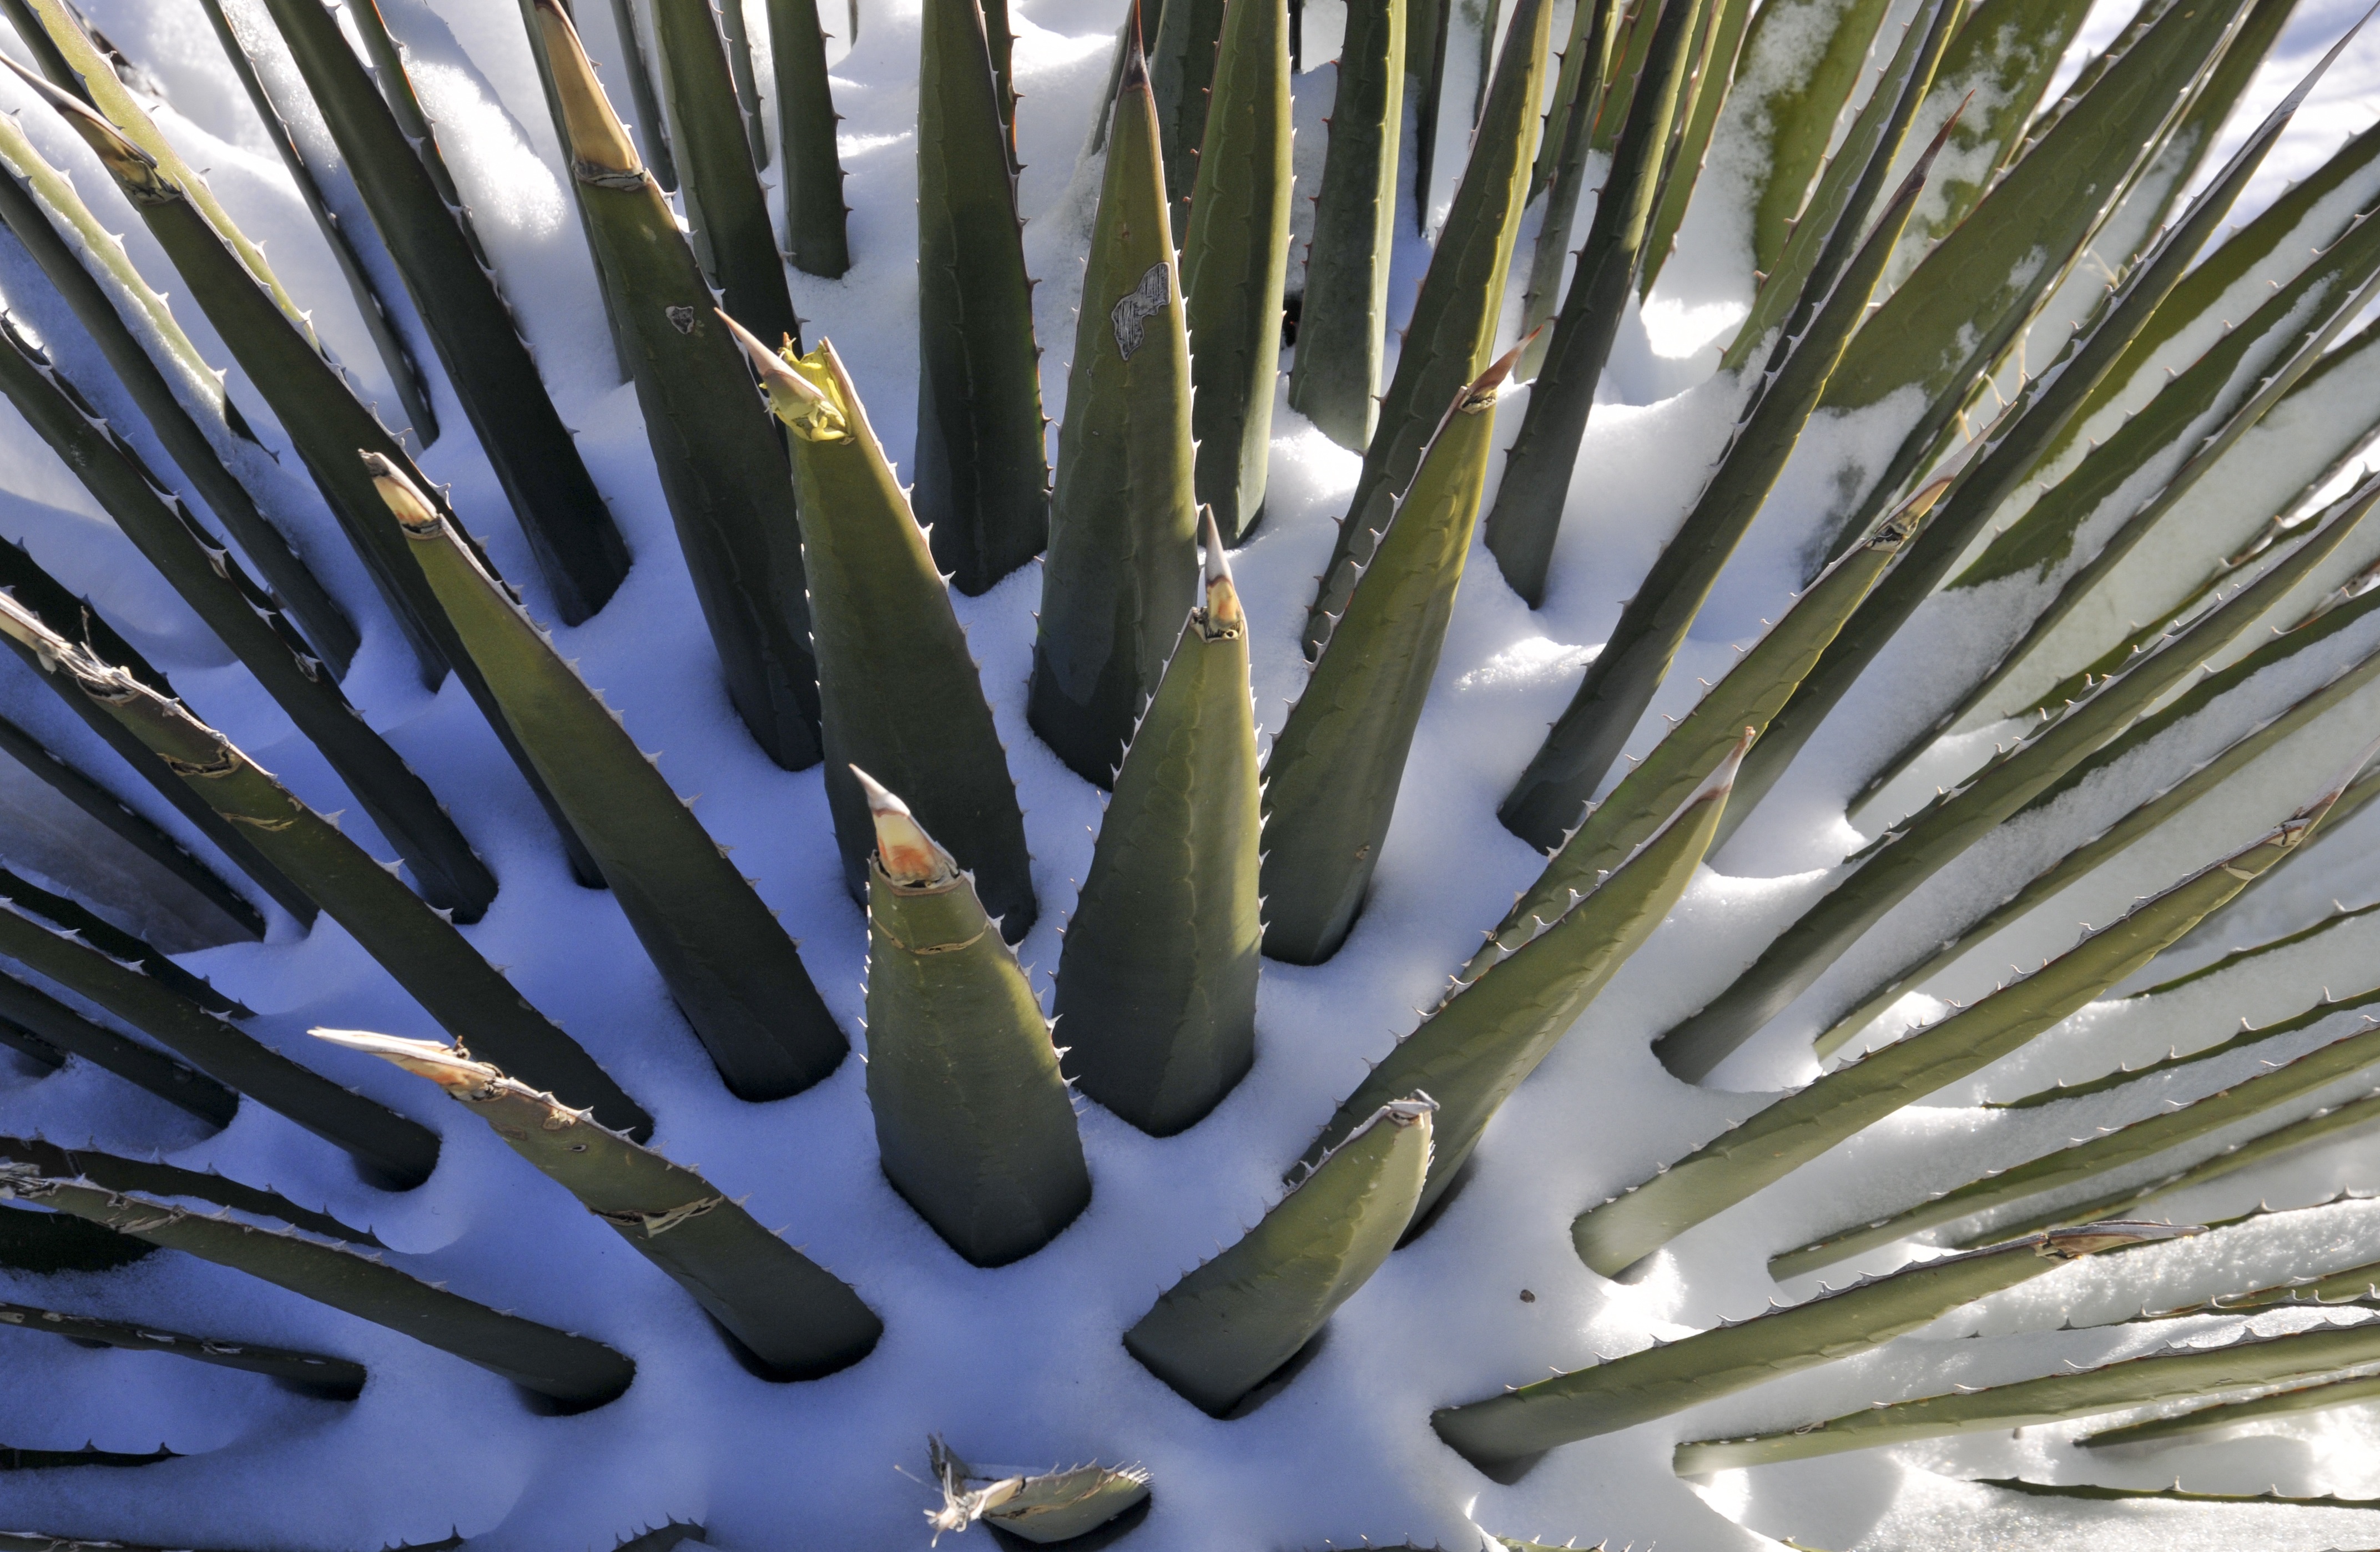
tree, nature, grass, branch, snow, cold, winter, plant, white, leaf, flower, green, botany, flora, twig, aloe, agave, flowering plant, plant stem, land plant, arecales, palm family, agave azul